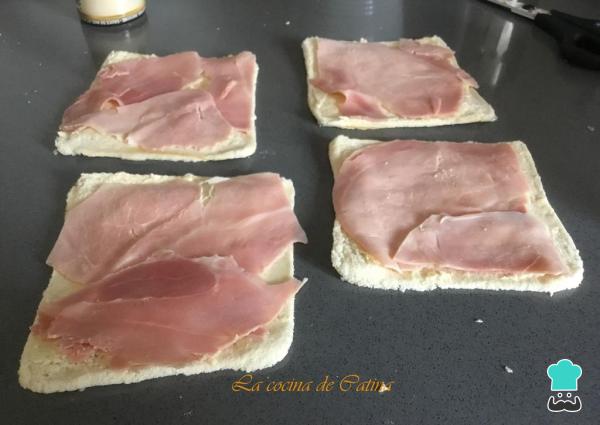
Untamos las rebanadas de pan con las dos terceras partes de la mezcla de mantequilla y mostaza y luego colocamos sobre cada rebanada una rodaja de jamón york, de manera que nos quede un borde de pan de unos 5 milímetros, (si es necesario recortamos el jamón).